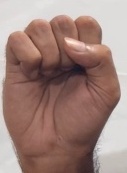
ASL sign: S